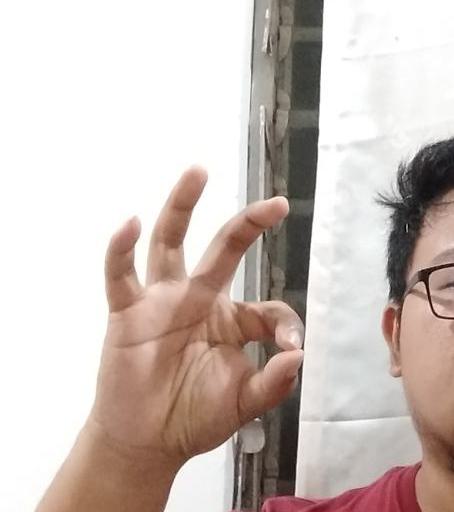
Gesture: ok